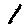
Label: 1